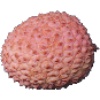
Label: images